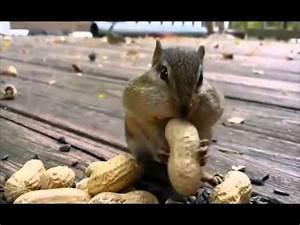
squirrel